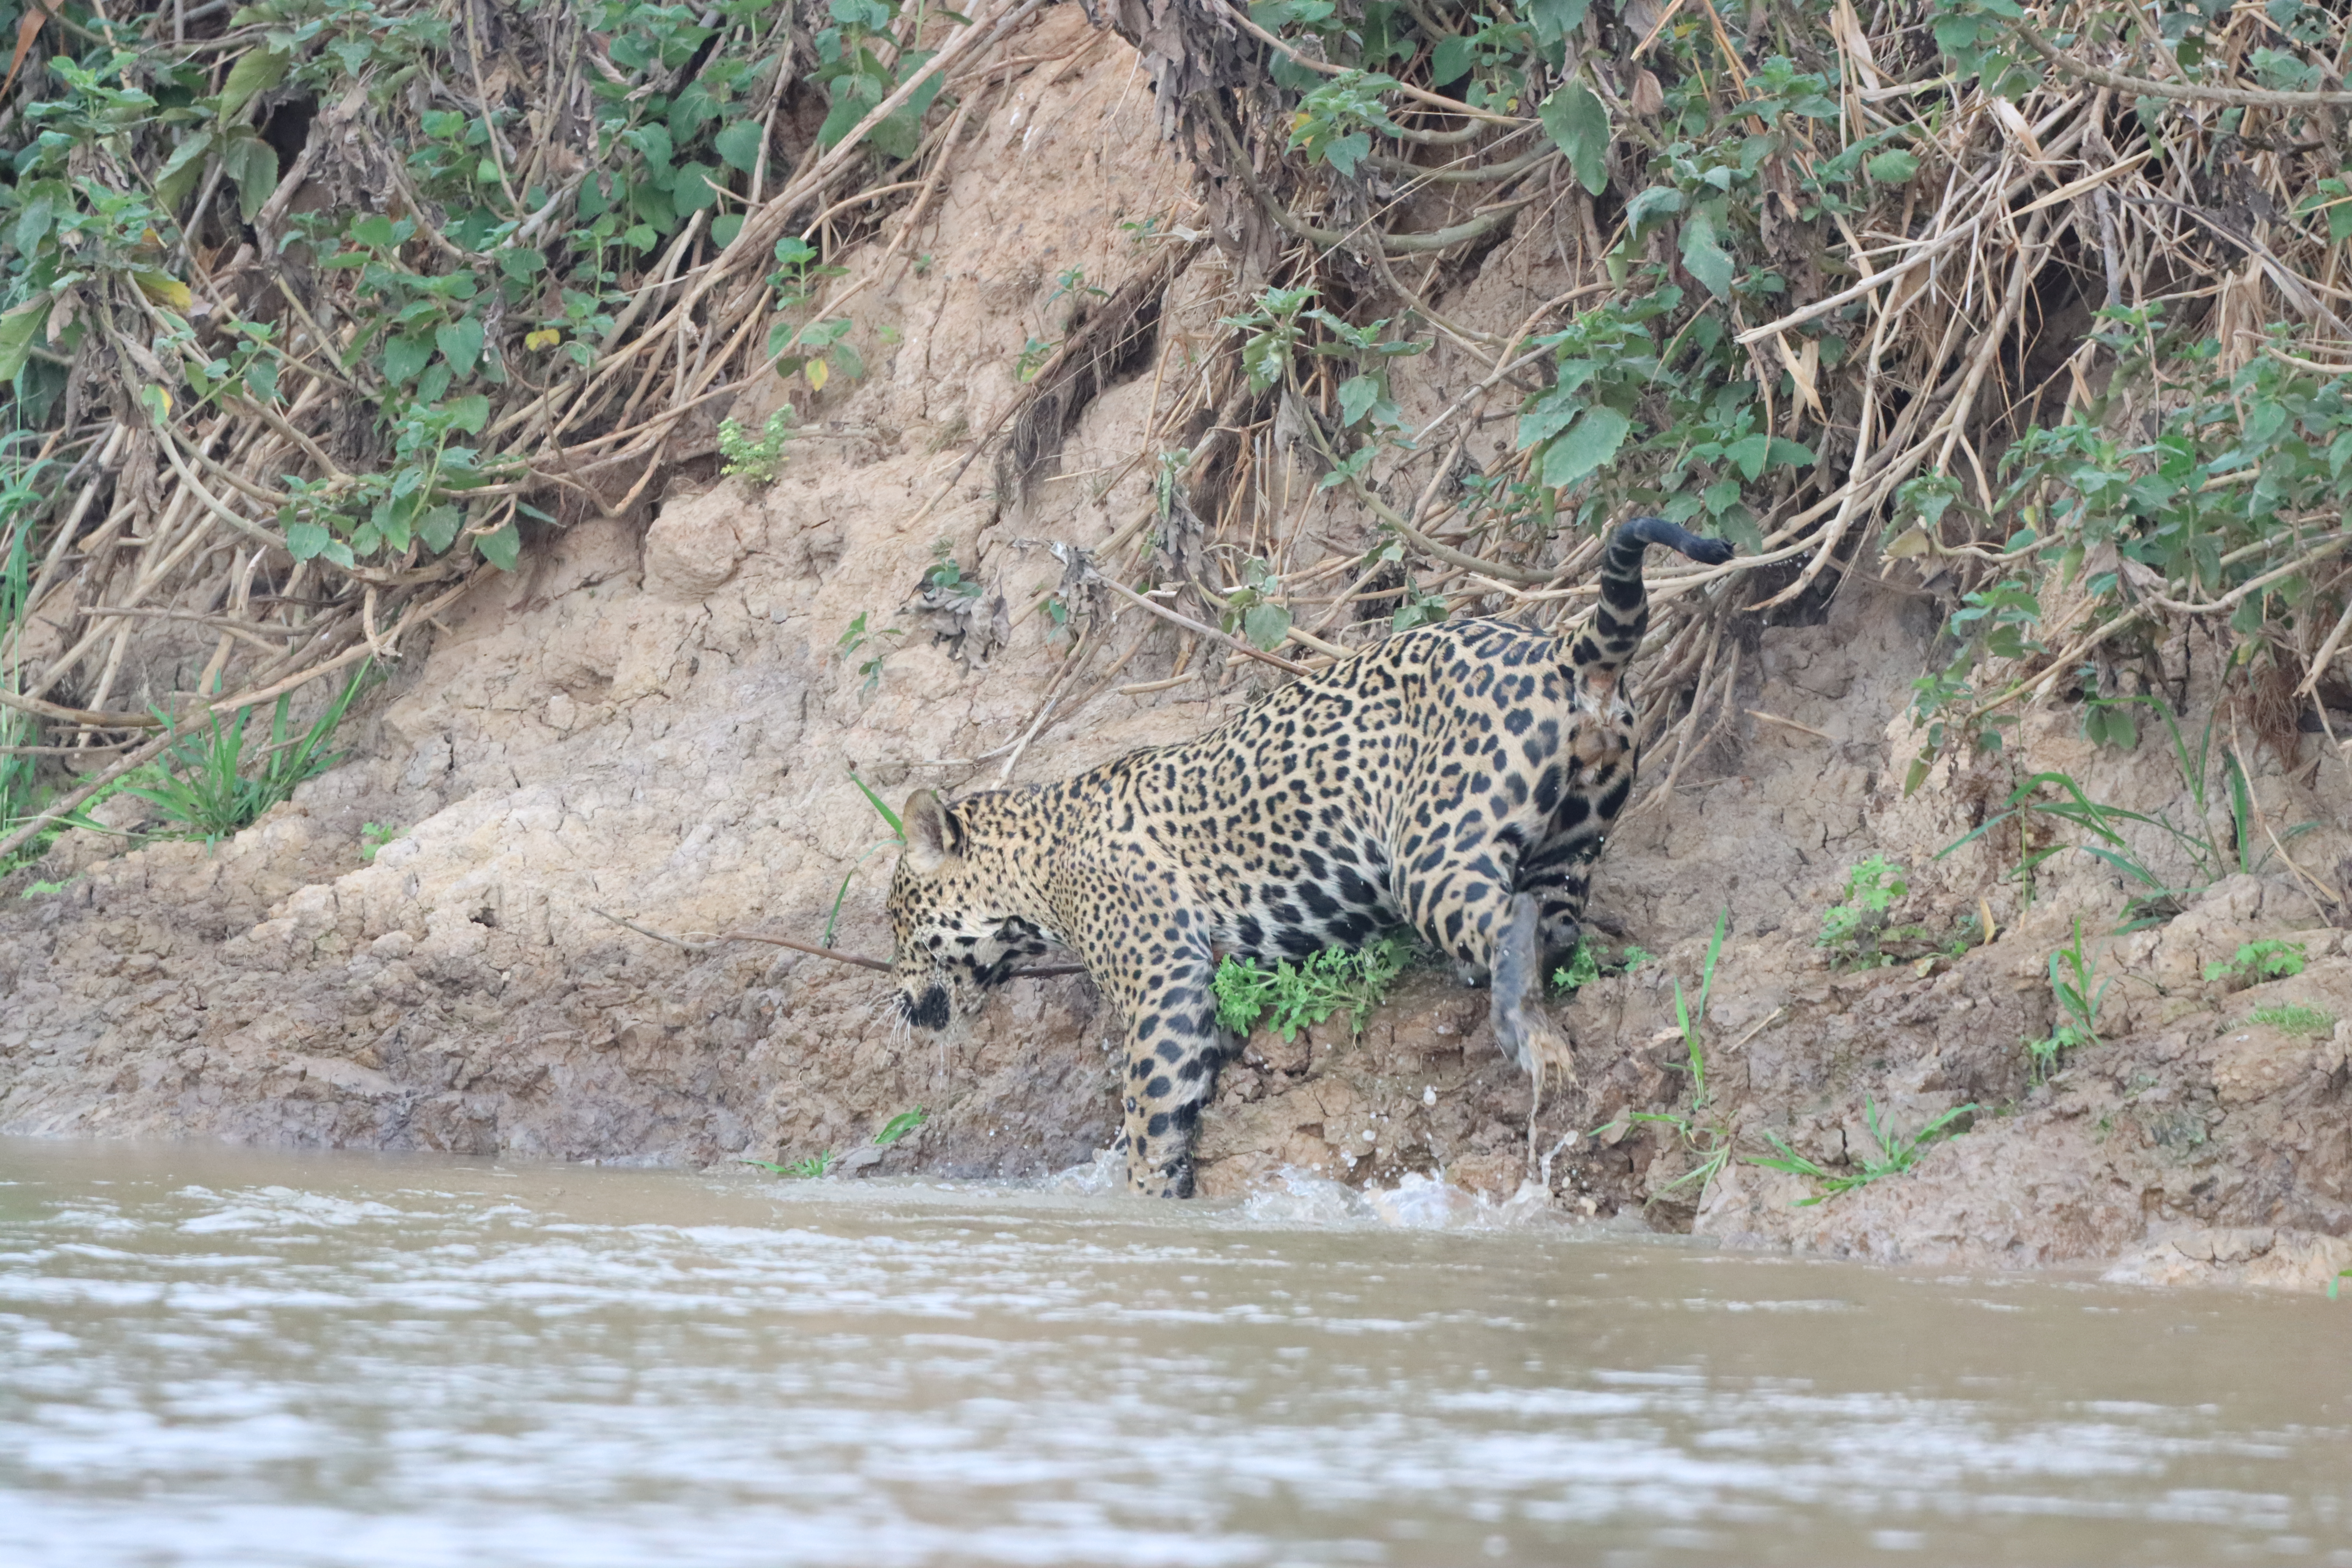
Jaguar: Ipepo